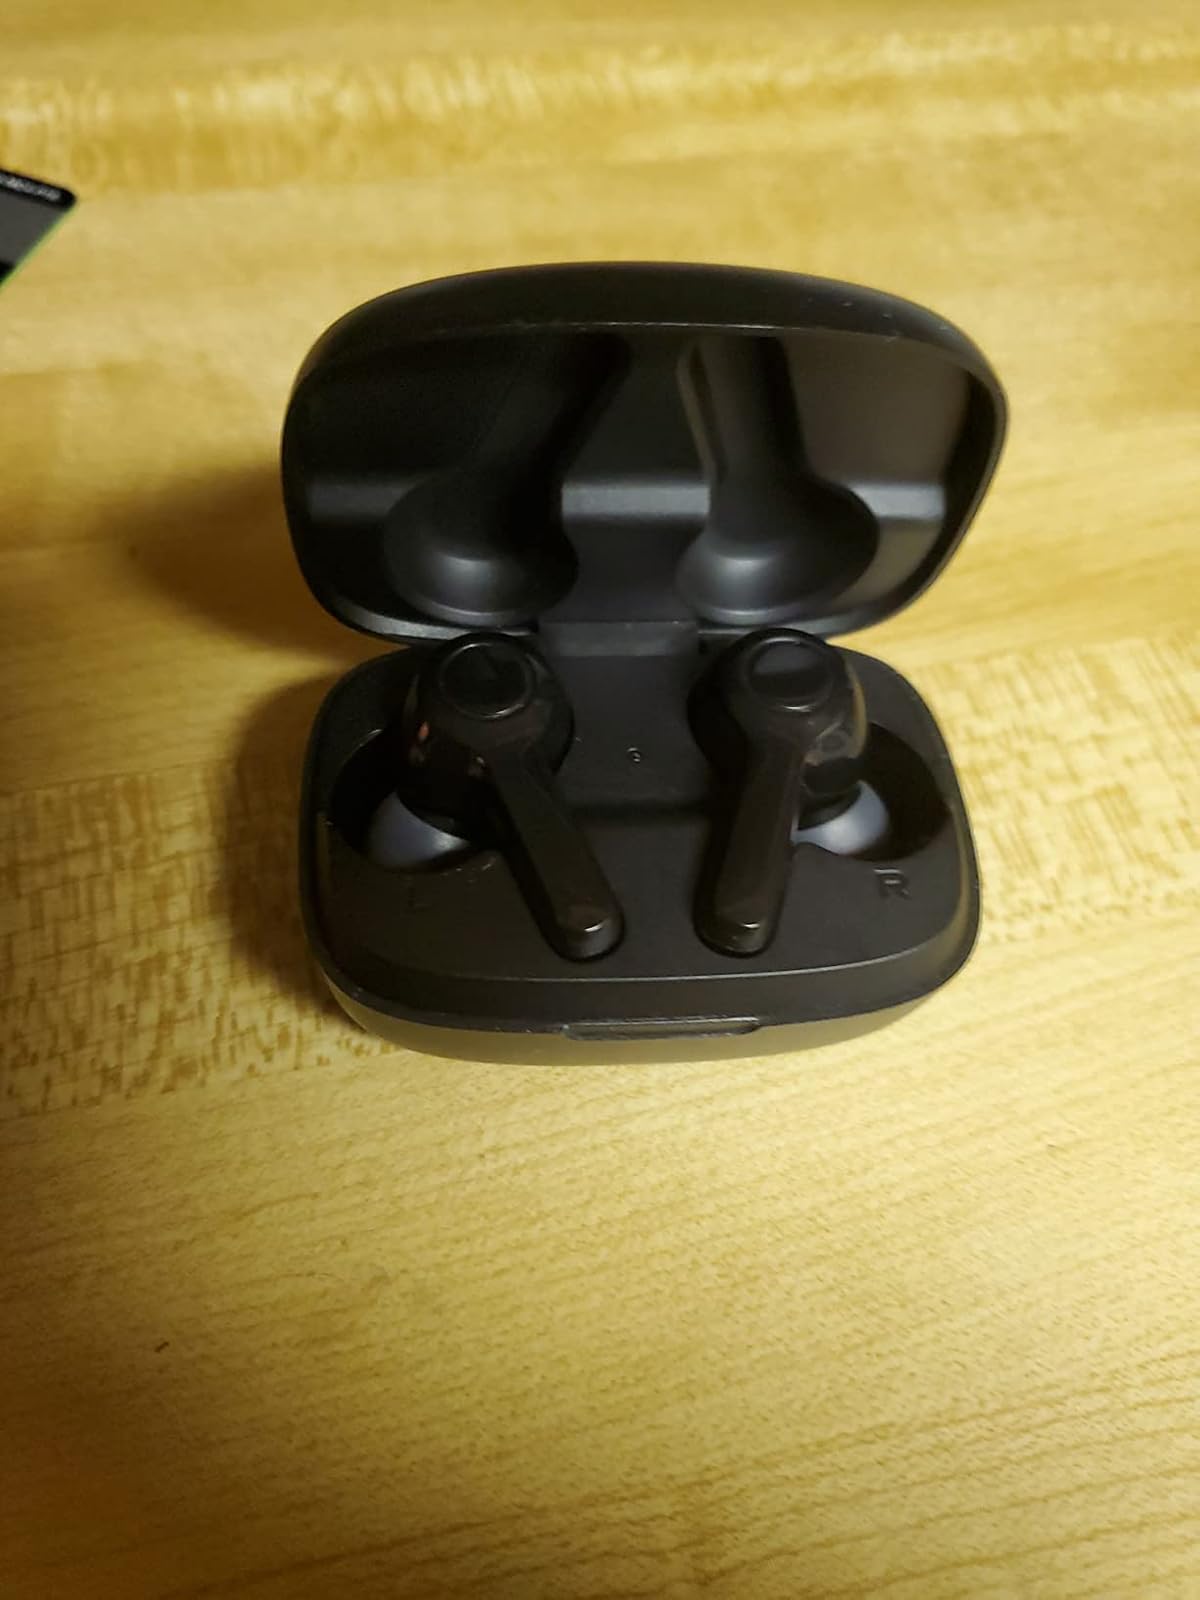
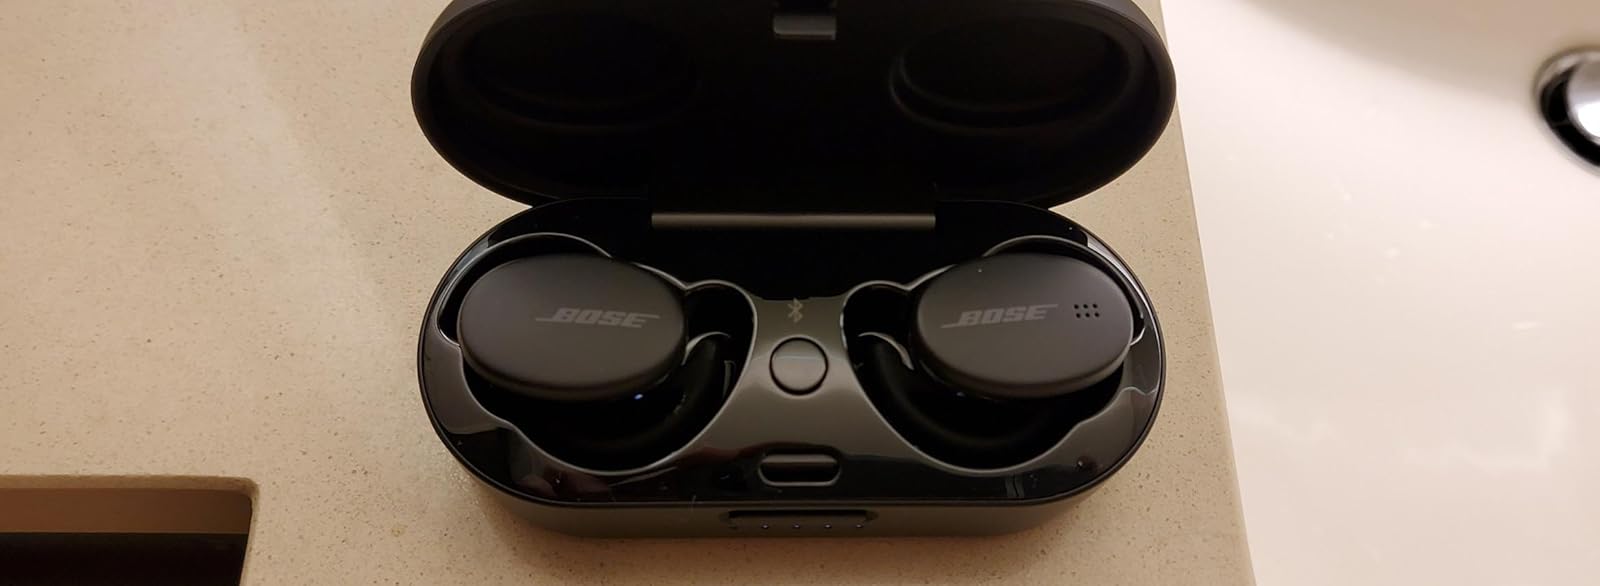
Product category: earbuds
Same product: no